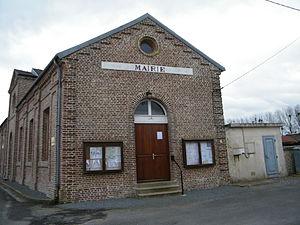
Mairie, entrée.
Vironchaux est une commune française située dans le département de la Somme, en région Hauts-de-France.